Kanrojimae Station

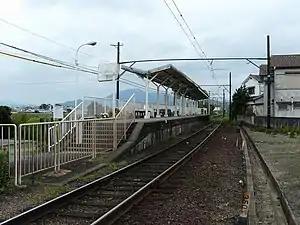
Kanrojimae Station, July 2008

is a passenger railway station in located in the city of Kinokawa, Wakayama Prefecture, Japan, operated by the private railway company Wakayama Electric Railway.